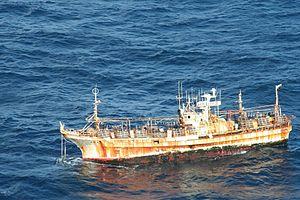
Le Ryō Un Maru était un chalutier japonais mouillant à Hachinohe mais emporté au large à la suite du tsunami de 2011 à Tōhoku.